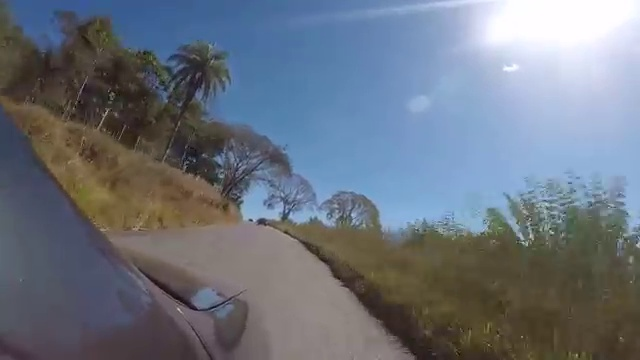
Fire: no
Smoke: no